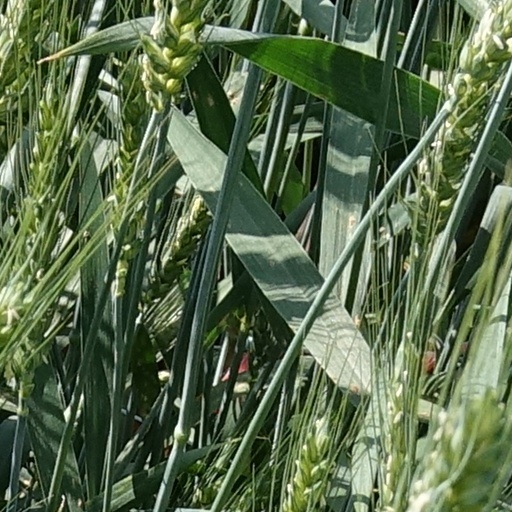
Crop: wheat